Jagannatha Perumal temple

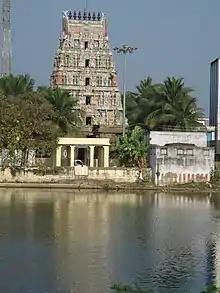

Jagannatha Perumal Temple (also called Tirumazhisai Temple is dedicated to Hindu god Vishnu located in Tirumazhisai, Chennai City, Tiruvallur district, in the South Indian state of Tamil Nadu. Constructed in the Dravidian style of architecture, dedicated to Vishnu, who is worshipped as Jagannatha Perumal and his consort Lakshmi as Thirumangaivalli. The temple is believed to be the birthplace of Thirumazhisai Alvar, one of the twelve Alvars whose work is compiled as "Divya Prabandha", the early medieval Tamil canon of the Alvar saints from the 6th–9th centuries CE. The temple is Classified one among the 108 Abhimana Kshethram of Vaishnavate tradition.